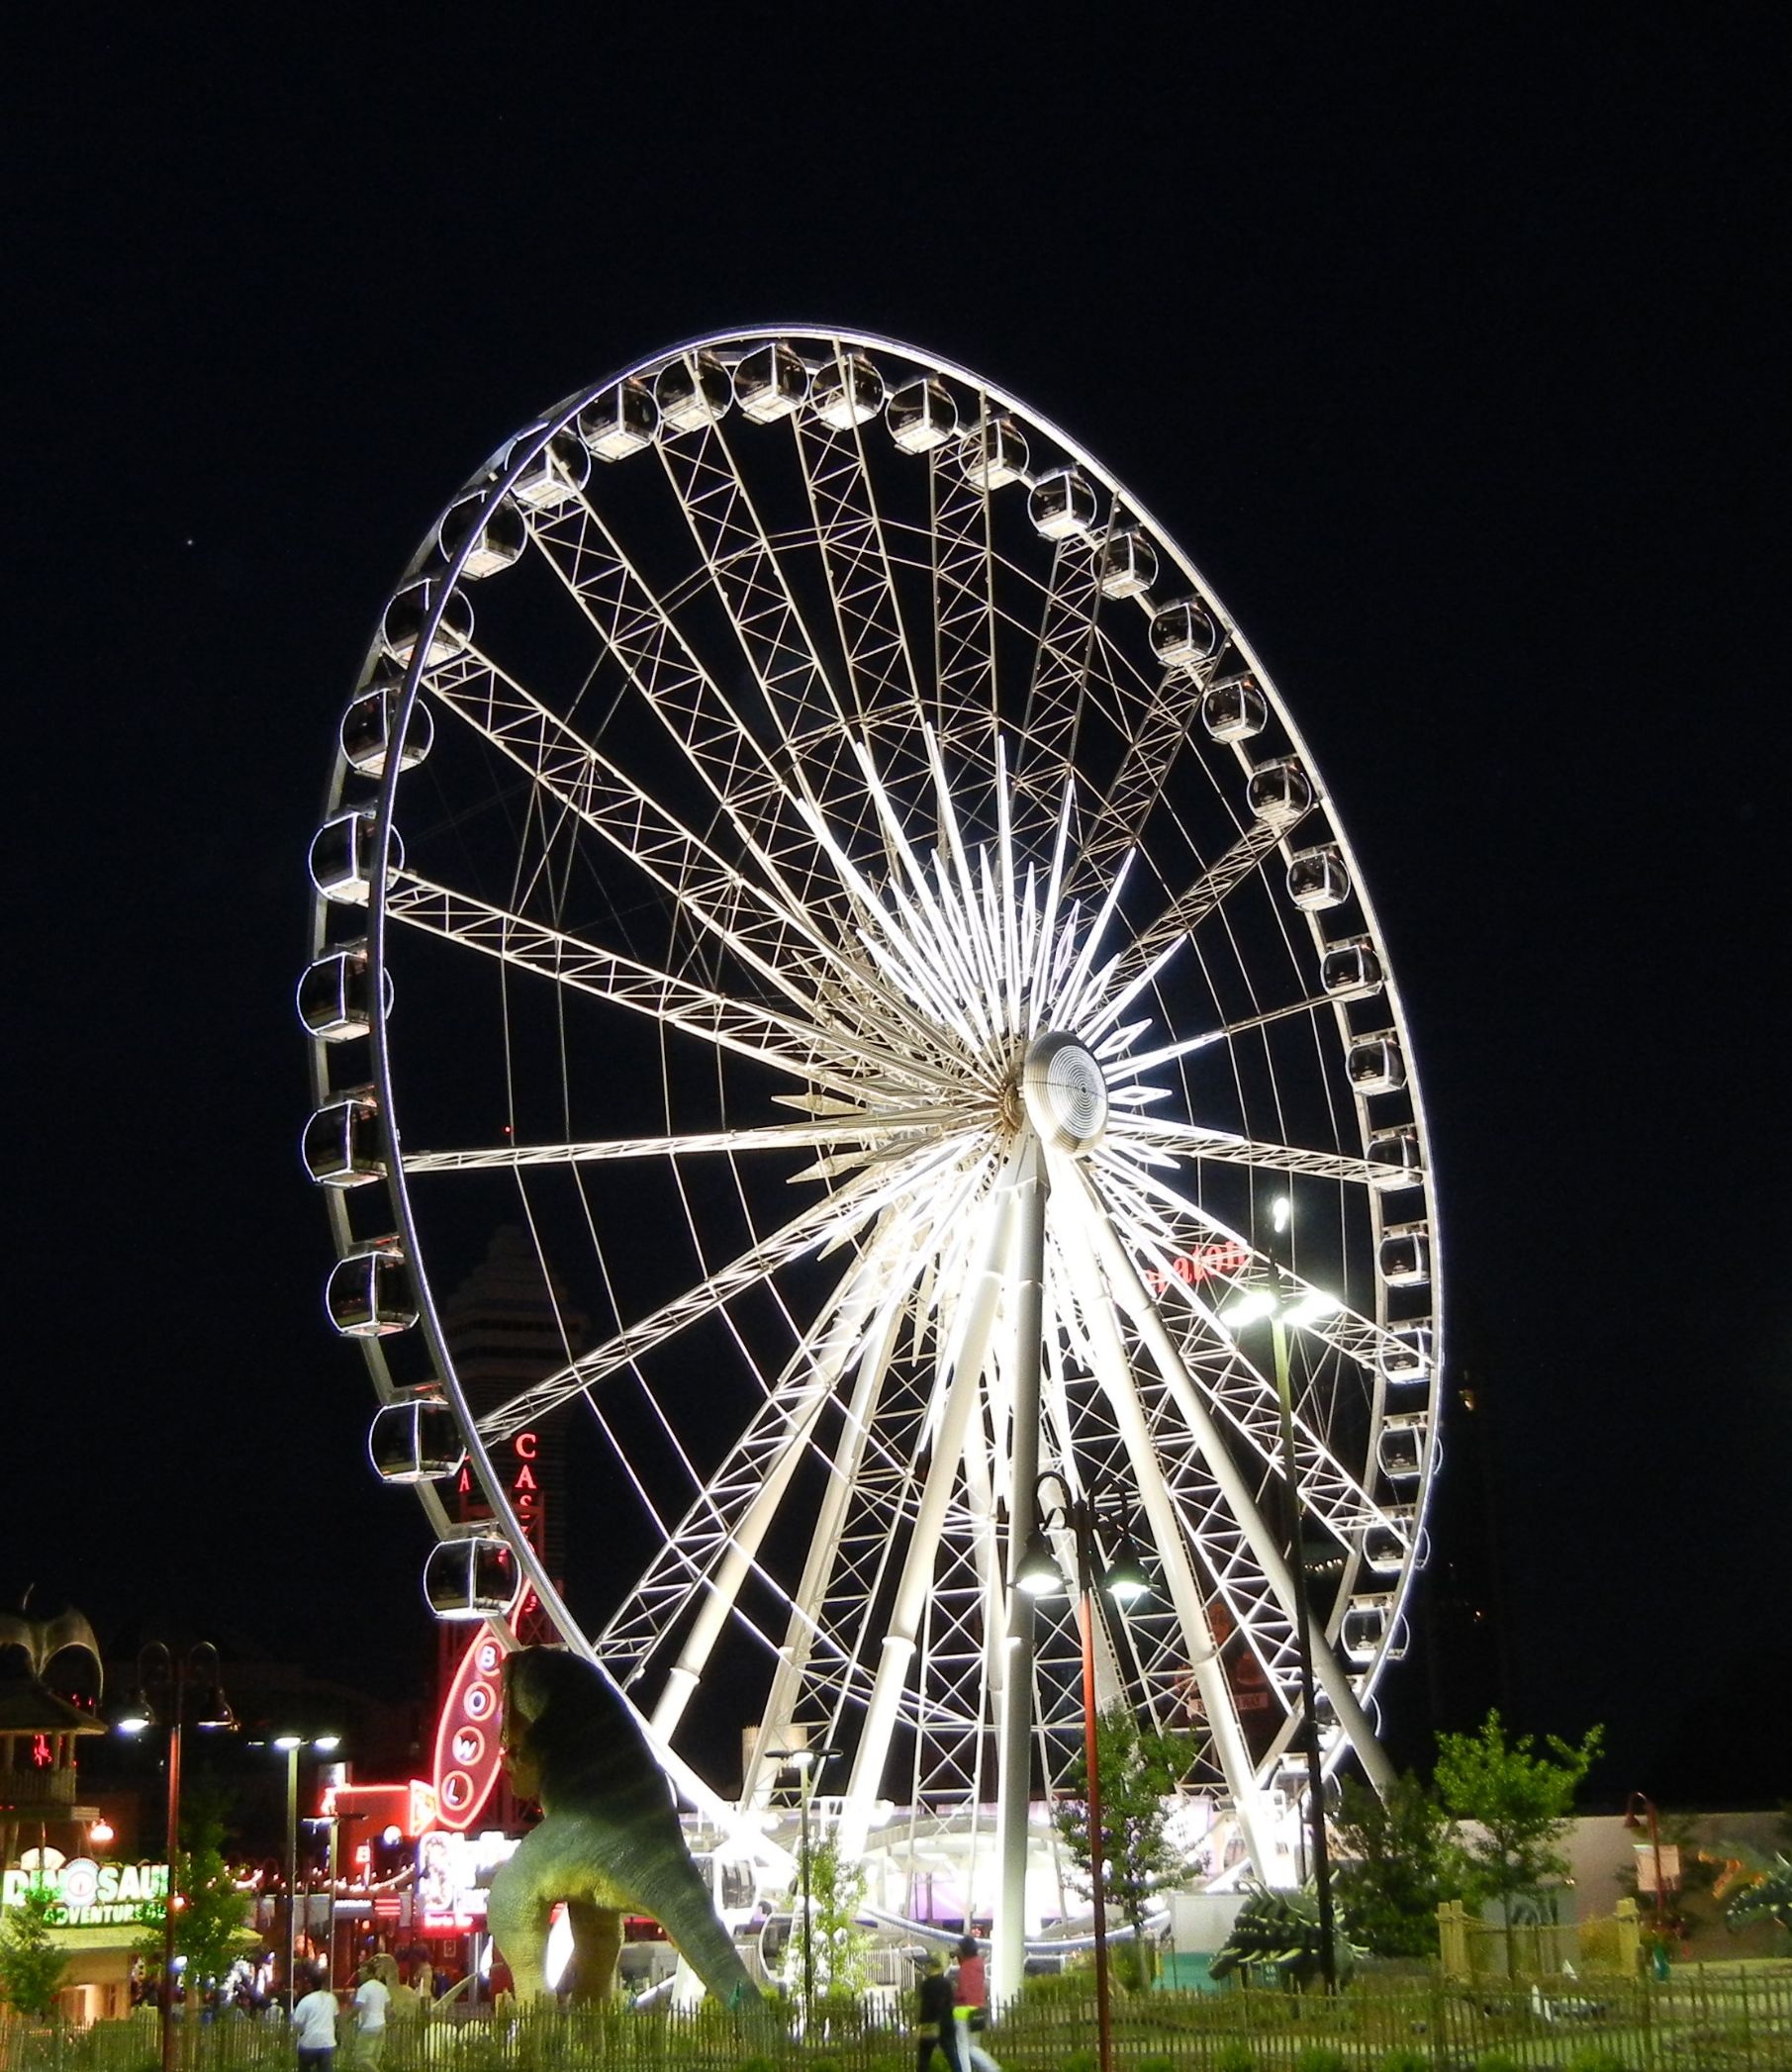
recreation, ferris wheel, amusement park, tourist attraction, night lights, outdoor recreation, geographical feature, niagara sky wheel